The King of Dramas

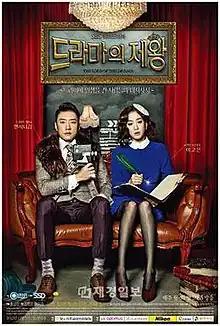
Promotional poster

The King of Dramas is a 2012 South Korean television series, starring Kim Myung-min, Jung Ryeo-won and Choi Siwon of Super Junior. It is a satirical dramedy about what goes on behind the scenes in making a TV drama. It aired on SBS from November 5, 2012, to January 8, 2013, on Mondays and Tuesdays at 21:55 for 18 episodes.